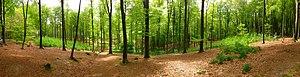
Les Ardennes flamandes sont une région naturelle sise entre l'Escaut et la Dendre, caractérisée par son aspect vallonné. Topographiquement et géologiquement, elle est la même que le Pays des Collines de la région wallonne immédiatement voisine, et semblable aux monts de Flandre plus à l'ouest en Flandre Occidentale et en Flandre française. Son sommet, le Mont de l'Enclus, se trouve sur la frontière entre les deux régions. Du point de vue administratif, les Ardennes flamandes sont en Flandre-Orientale.